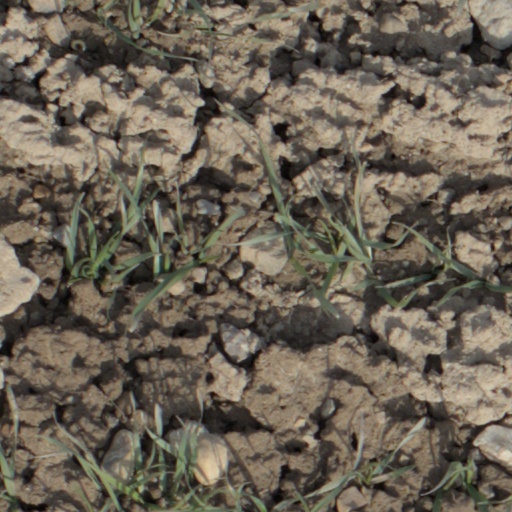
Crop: wheat